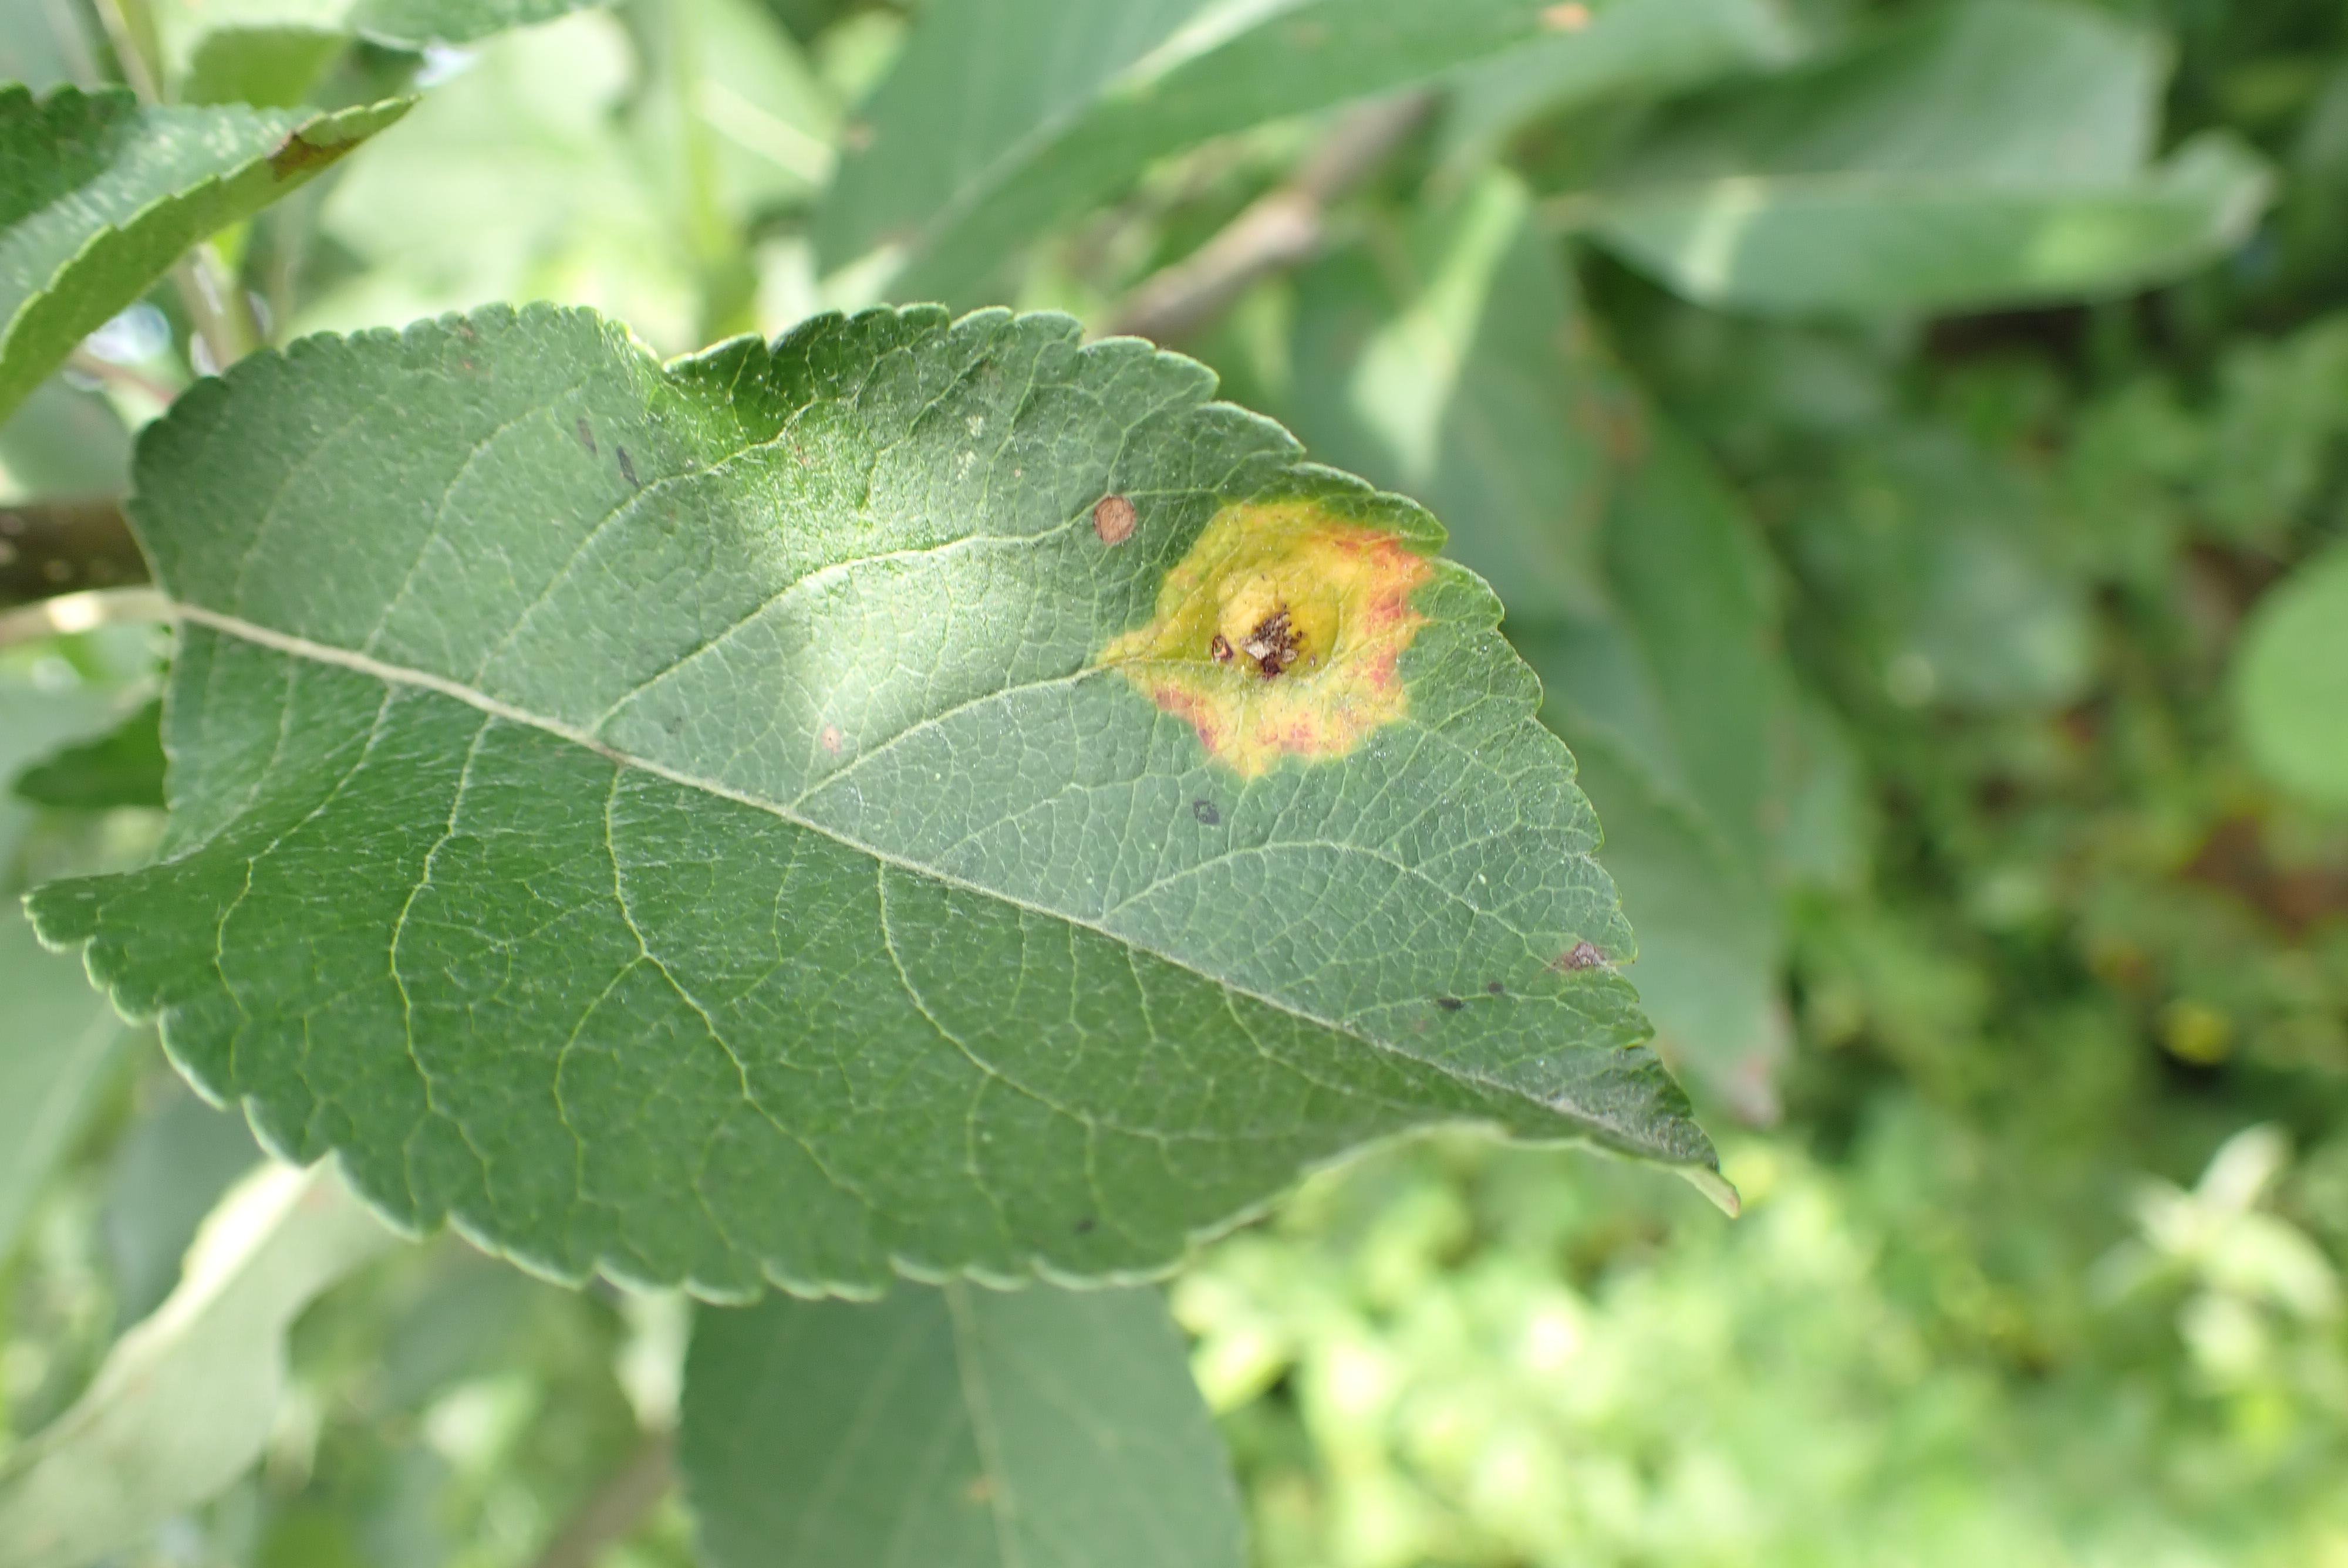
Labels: rust